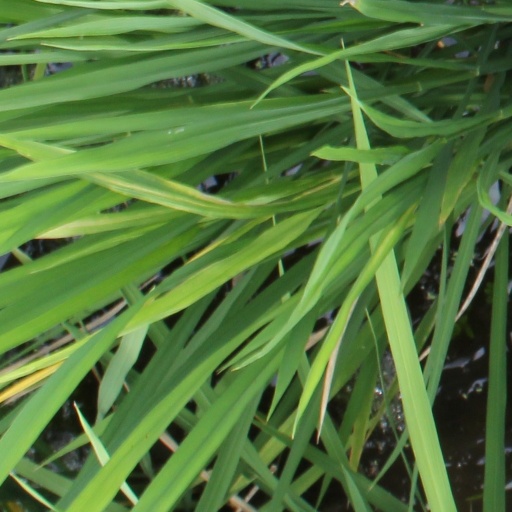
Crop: rice